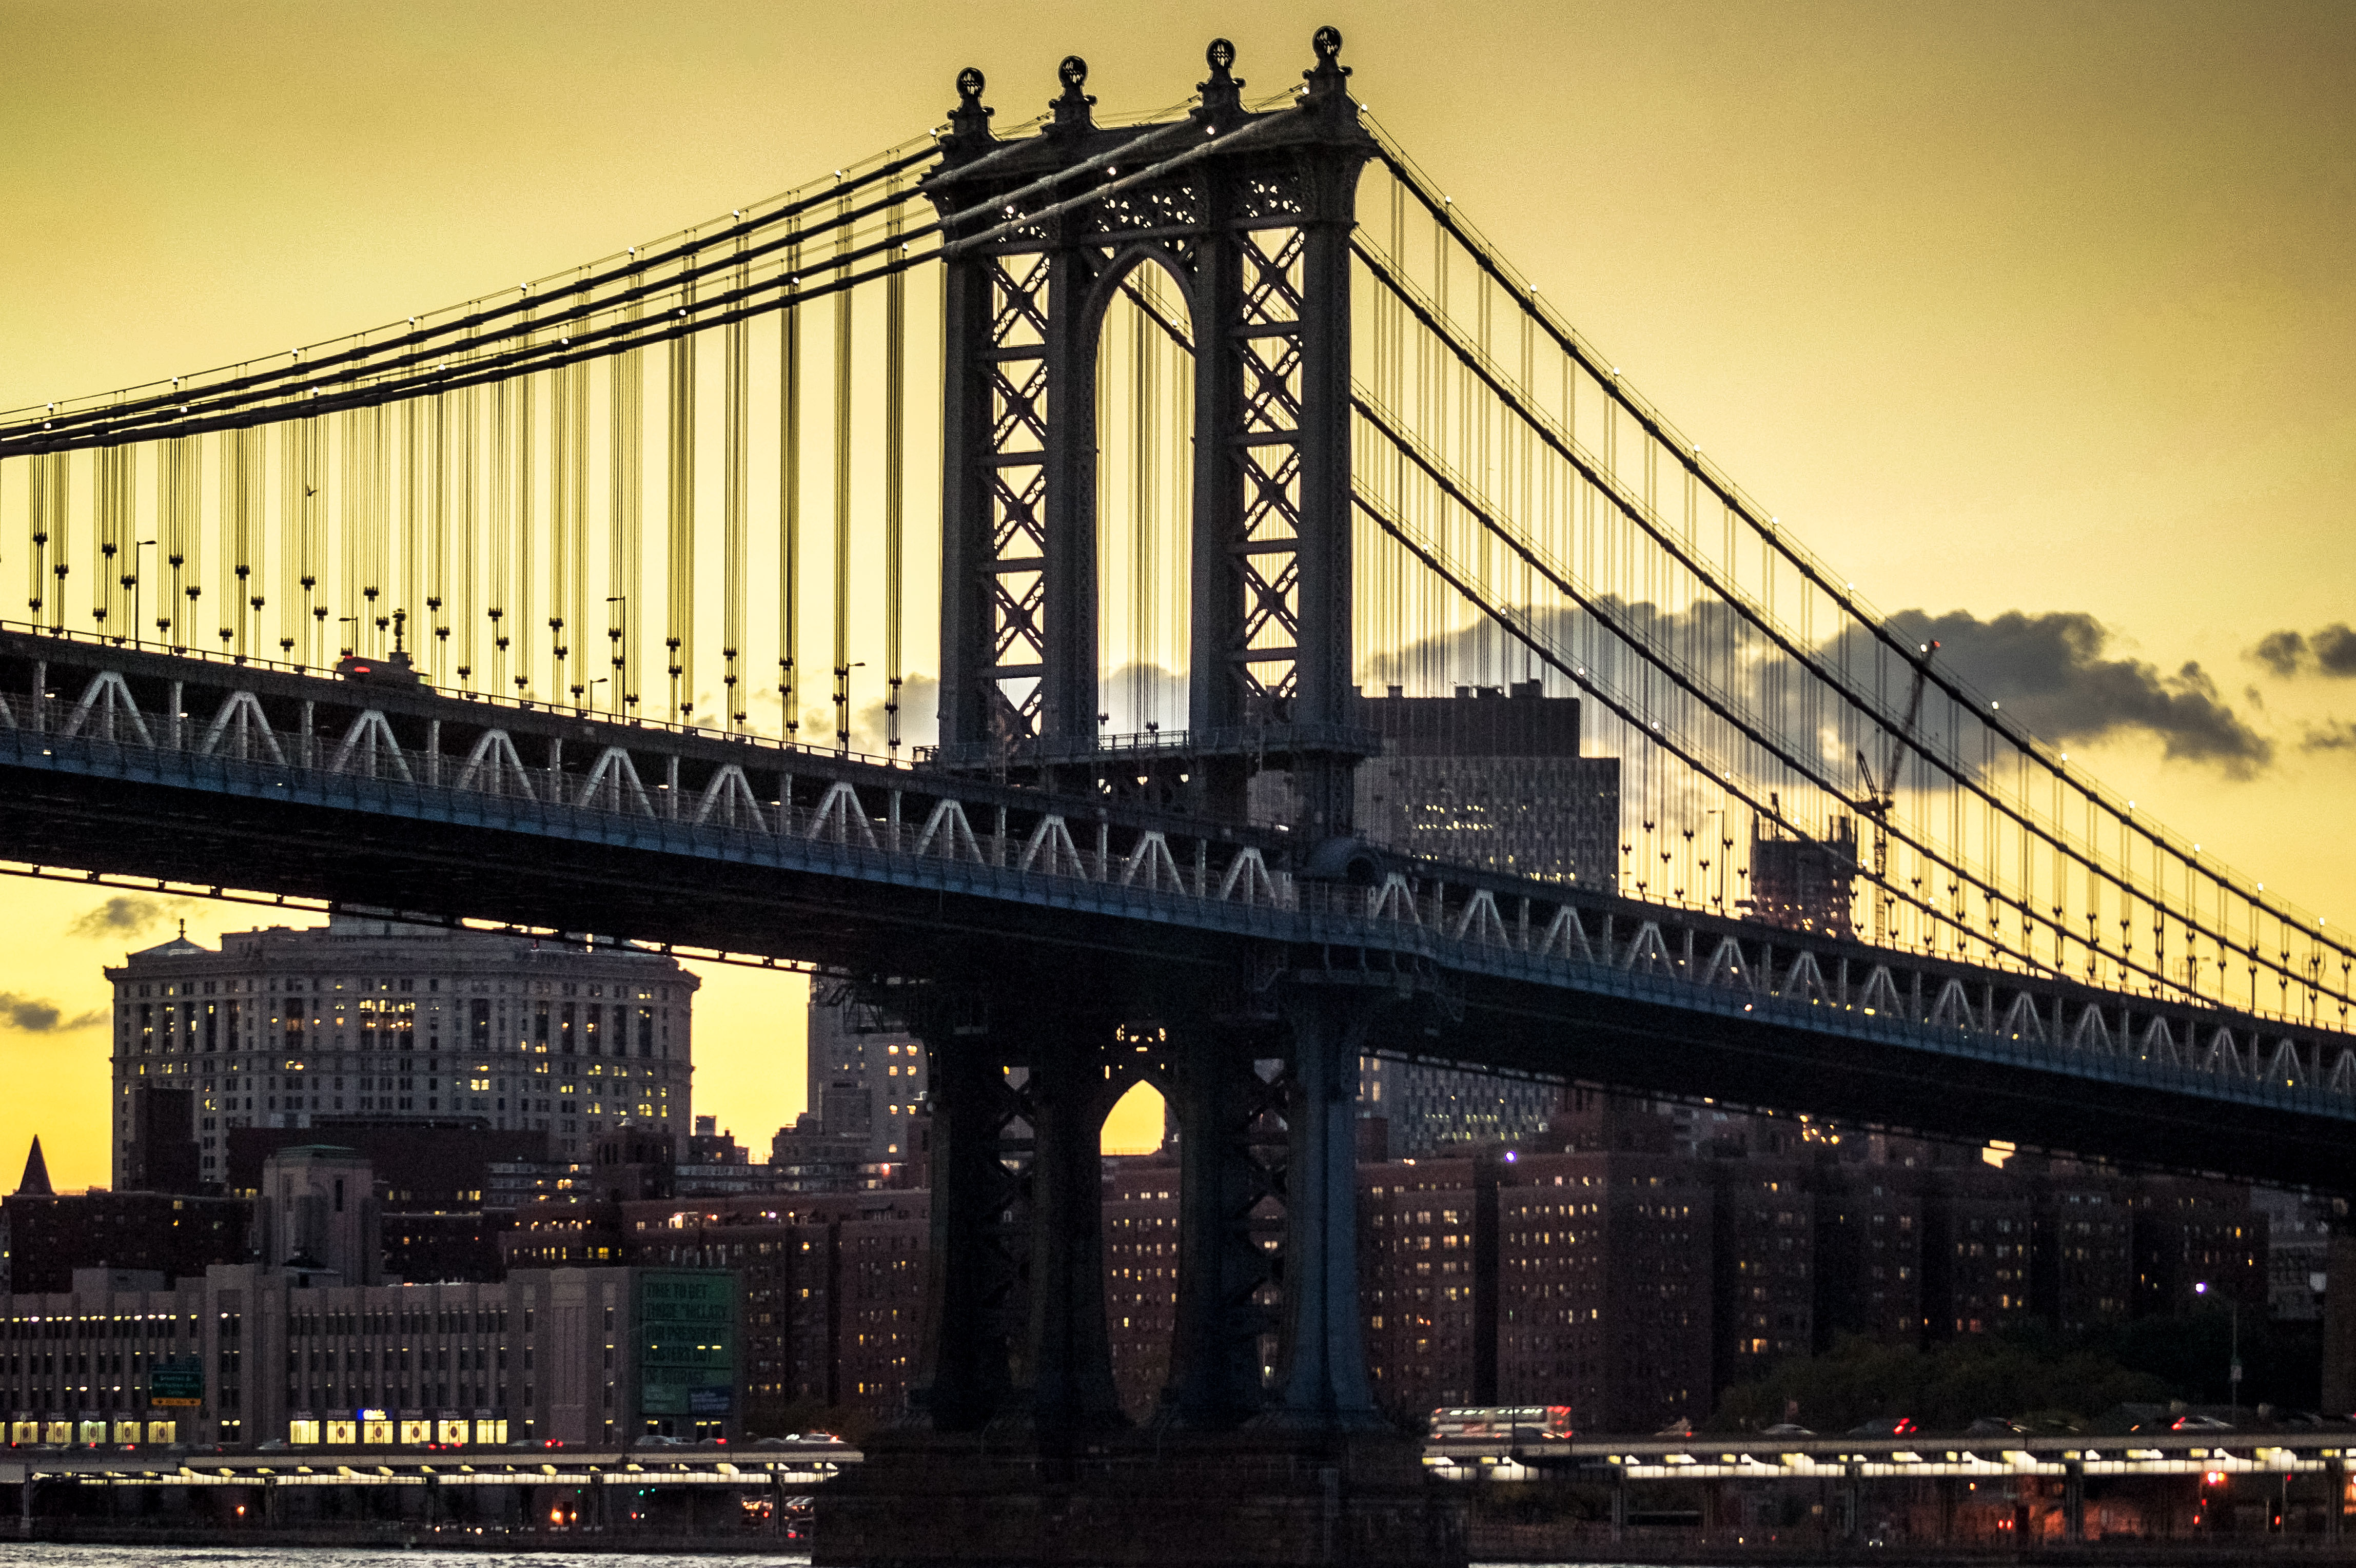
cloud, sky, bridge, skyline, cloudy, hour, city, skyscraper, overpass, manhattan, cityscape, dusk, transport, evening, twilight, golden, landmark, blue, clouds, new, york, viaduct, cable stayed bridge, urban area, metropolitan area, nonbuilding structure